Tughlaqabad Fort

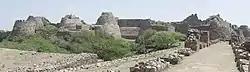
Panoramic view of the massive bastions of Tughluqabad Fort

Tughluqabad Fort is a ruined fort in Delhi, India. Ghiyasuddin Tughluq, the founder of the Tughlaq dynasty and ruler of the Delhi Sultanate, constructed it in 1321 when he established the third historic city of Delhi. However, it was later abandoned in 1327.